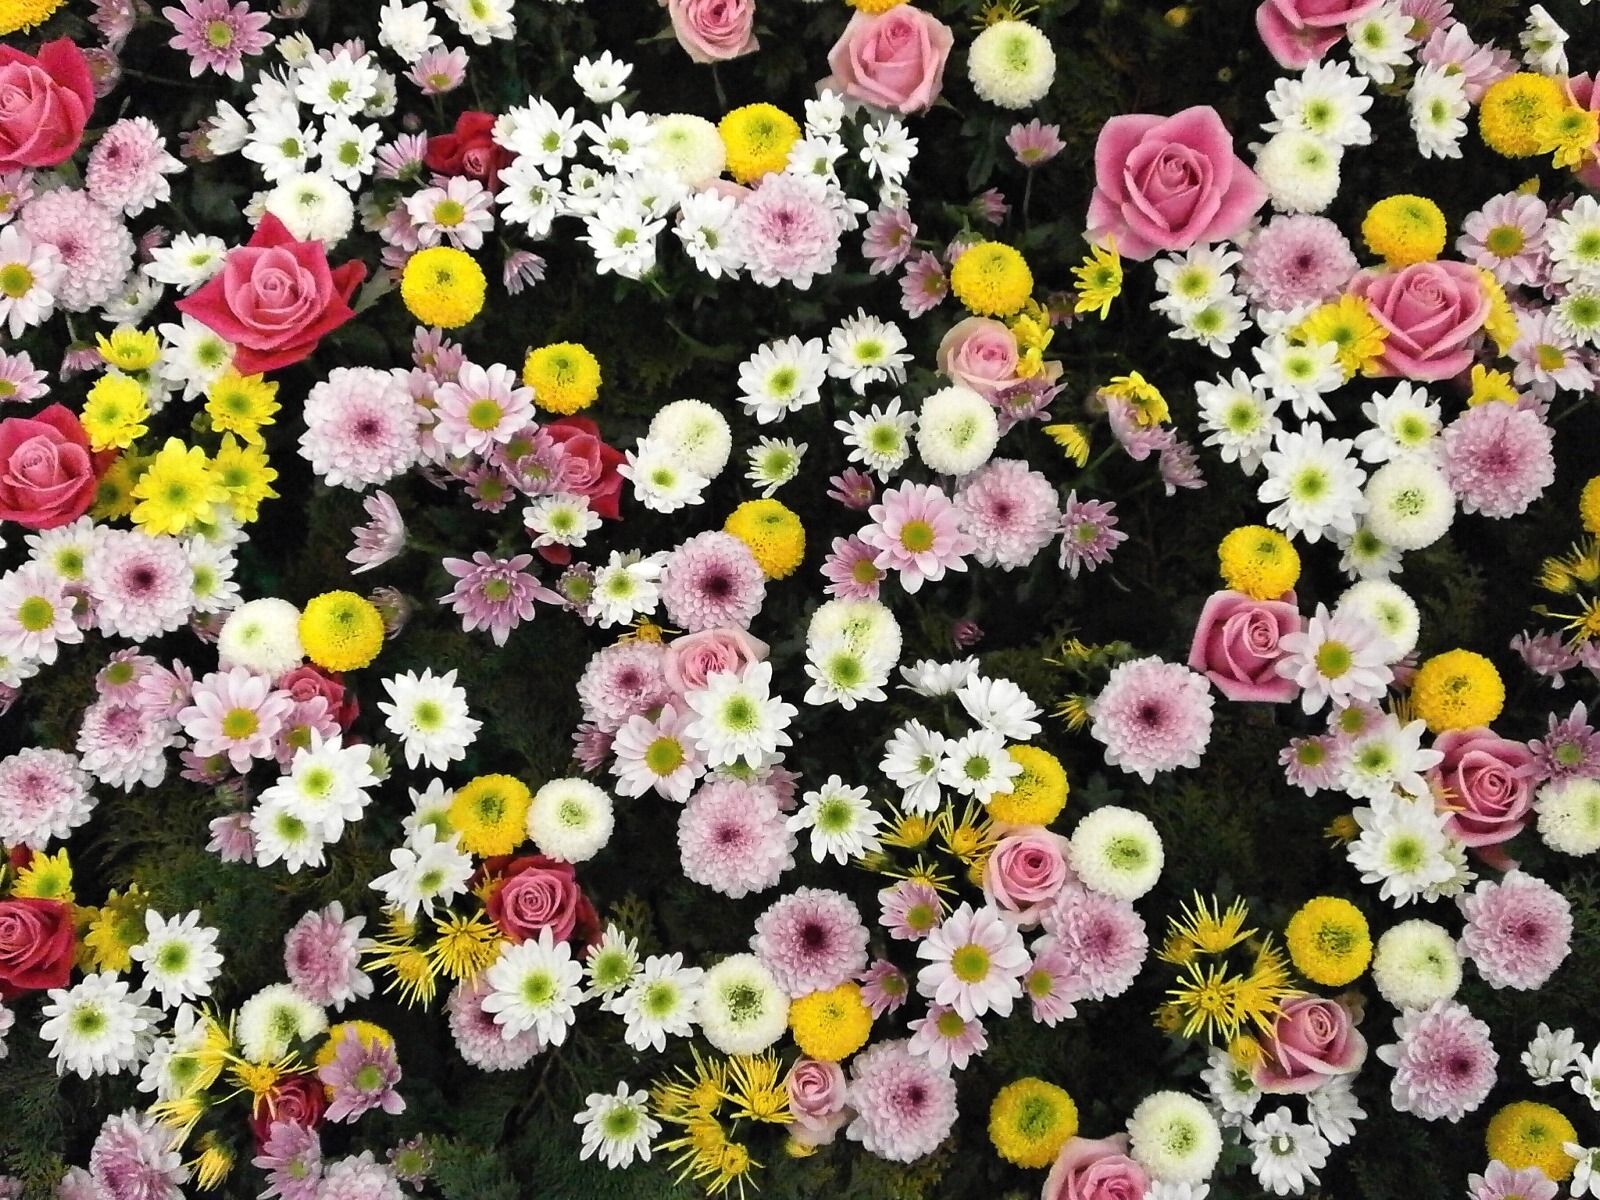
blossom, plant, white, texture, flower, petal, rose, pattern, pink, flora, flowers, dahlia, chrysanthemum, floristry, flowering plant, daisy family, flower bouquet, flower carpet, floral design, annual plant, land plant, violet family, chrysanths, flower arranging